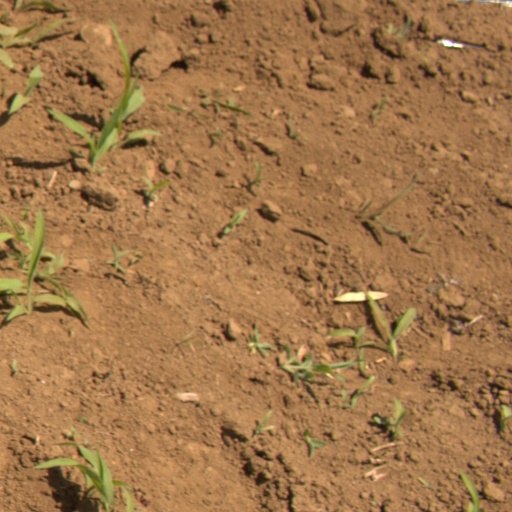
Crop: Jerusalem artichoke